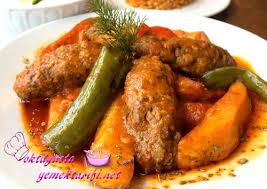
Yemek: izmir_kofte